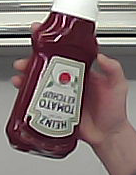
Product: heinz_ketchup